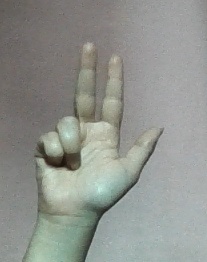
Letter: al